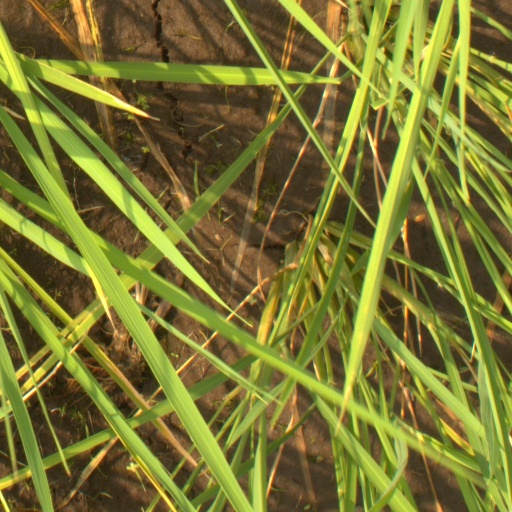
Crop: rice